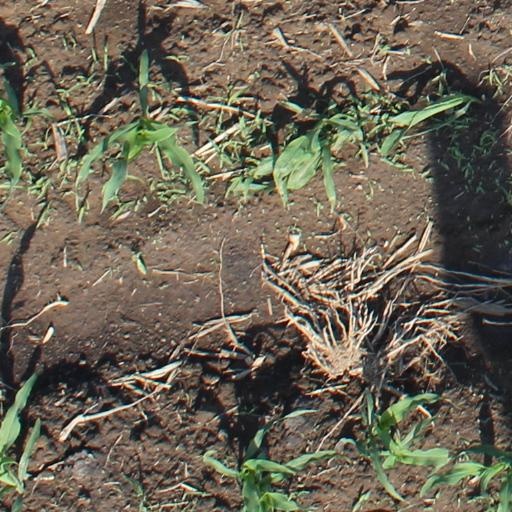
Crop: maize; corn